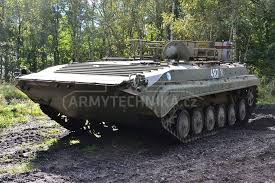
Label: BMP